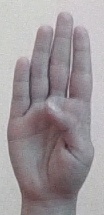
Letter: kaaf